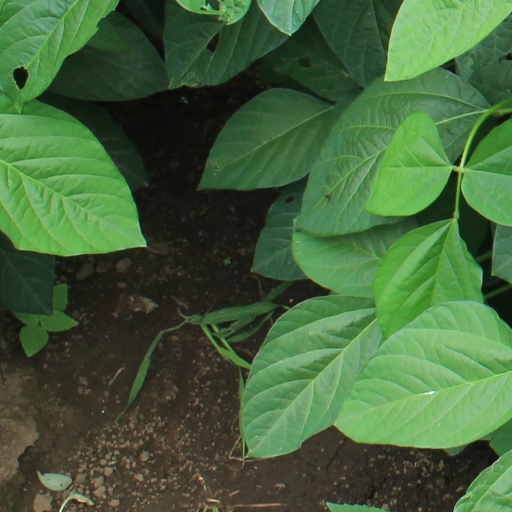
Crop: soybean